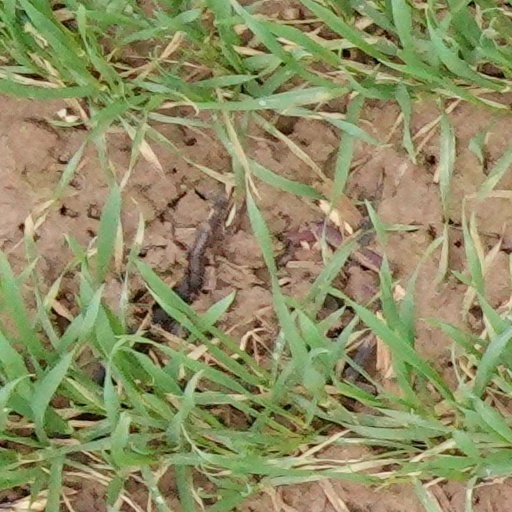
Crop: wheat